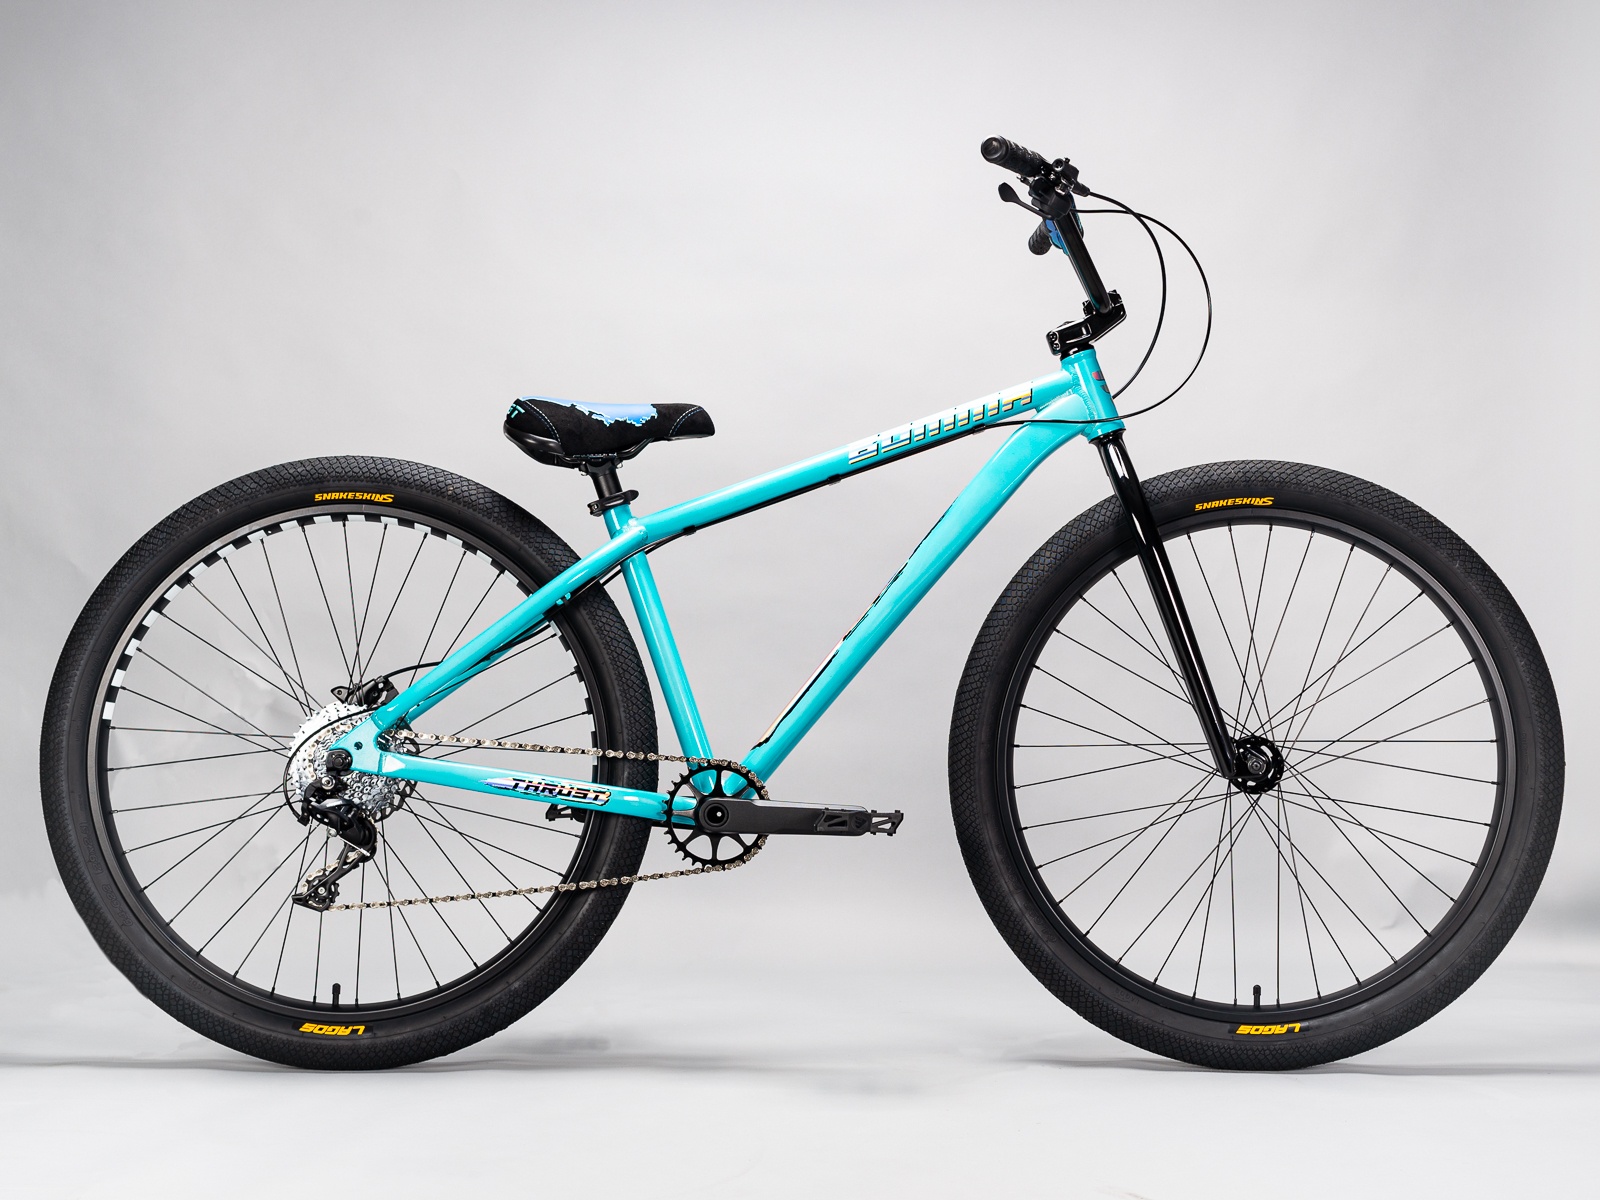
Mafia Bomma Thrust Wheelie Bike
Taking key attributes and inspiration from the OW BOMMA, BOMMA THRUST is the new benchmark street-bike for those who demand an all-round performer for combos and traffic work. With an emphasis on “buy it and ride-it” (no upgrades needed), We took our tried and tested geometry/know-how and packaged it into a lighter stiffer machine. We then wrapped that up in a selection of exciting new colourways to form the basis of your next individual creation. Featuring Microshift 10-speed, Shimano Hydro (MT200), hollow tech sealed BB, hydro-formed 6061 alloy frame with CNC machined components and peg mounts as standard, SnakeskinS (Sticky) tyres and 29” alloy double wall rims. To name but a few of the impressive features. GEOMETRY (A) TOP TUBE LENGTH 606mm (B) HEAD TUBE LENGTH 105mm (C) STANDOVER 776mm (D) REACH 443mm (E) STACK HEIGHT 571.5mm (F) BOTTOM BRACKET 12.3 GEOMETRY DIAGRAM Geometry SPECS FRAME Thrust 29 FORKS Bomma Flanged 29 HANDLEBARS Bomma 2 piece W762mm x H168mm GRIPS Lucky 6 Grips HEADSET 1 1/8” Integrated - Sealed bearings STEM Mafiabikes forged Topload - 50mm Reach PEDALS 9/16” Mafiabikes plastic PP SADDLE Mafiabikes Wheelie seat - Railed SEATPOST Ø31.6mm micro adjust alloy SEAT CLAMP Ø35mm External QR CRANKS 170mm forged direct mount alloy cranks - 24mm hollow spindle CHAINRING/SPROCKET FRONT 32t Direct Mount Steel thick-thin SPROCKET/CASSETTE REAR 11-36t 10spd Cassette TYRE FRONT Lagos Snakeskin "S" Super Soft Compound 29" x 2.5" TYRE REAR Lagos Snakeskin "S" Super Soft Compound 29" x 2.5" FRONT HUB Alloy shell, 3/8" axle, sealed bearings REAR HUB Alloy shell, 3/8" Axle, 10 Speed Freehub, Disc RIM FRONT 29" 35mm Wide double wall alloy 36h RIM REAR 29" 35mm Wide double wall alloy 36h BRAKE FRONT Side pull cable brake (supplied in roadkit) BRAKE REAR Shimano MT200 - hydraulic disc brake 160mm rotor TECH BB TYPE 73mm ISO External (24mm) HEADSET TYPE 1 1/8” integrated REAR AXLE/HUB SPACING 3/8" x 135mm axle MAX TYRE WIDTH REAR 66mm / 2.6" SEATPOST/SEATCLAMP Ø31.6mm post, 35mm seatclamp FRONT AXLE/HUB SPACING 3/8" x 100mm axle MAX TYRE WIDTH FRONT 66mm / 2.6" FRAME CONSTRUCTION AND DETAILS 6061 T6 Aluminum, IS rear brake tab, heavy duty hydroformed downtube and chainstays, peg mount integrated dropouts ROAD KIT Included
Brand: Kibō Custom Shop
Category: Sporting Goods > Outdoor Recreation > Cycling > Bicycles > Hybrid Bikes